Henrik Heikel

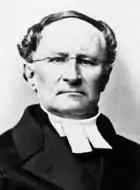
Henrik Heikel, before 1868

Henrik Heikel (14 January 1808 – 14 March 1867) was a Finland-Swedish educator and priest.